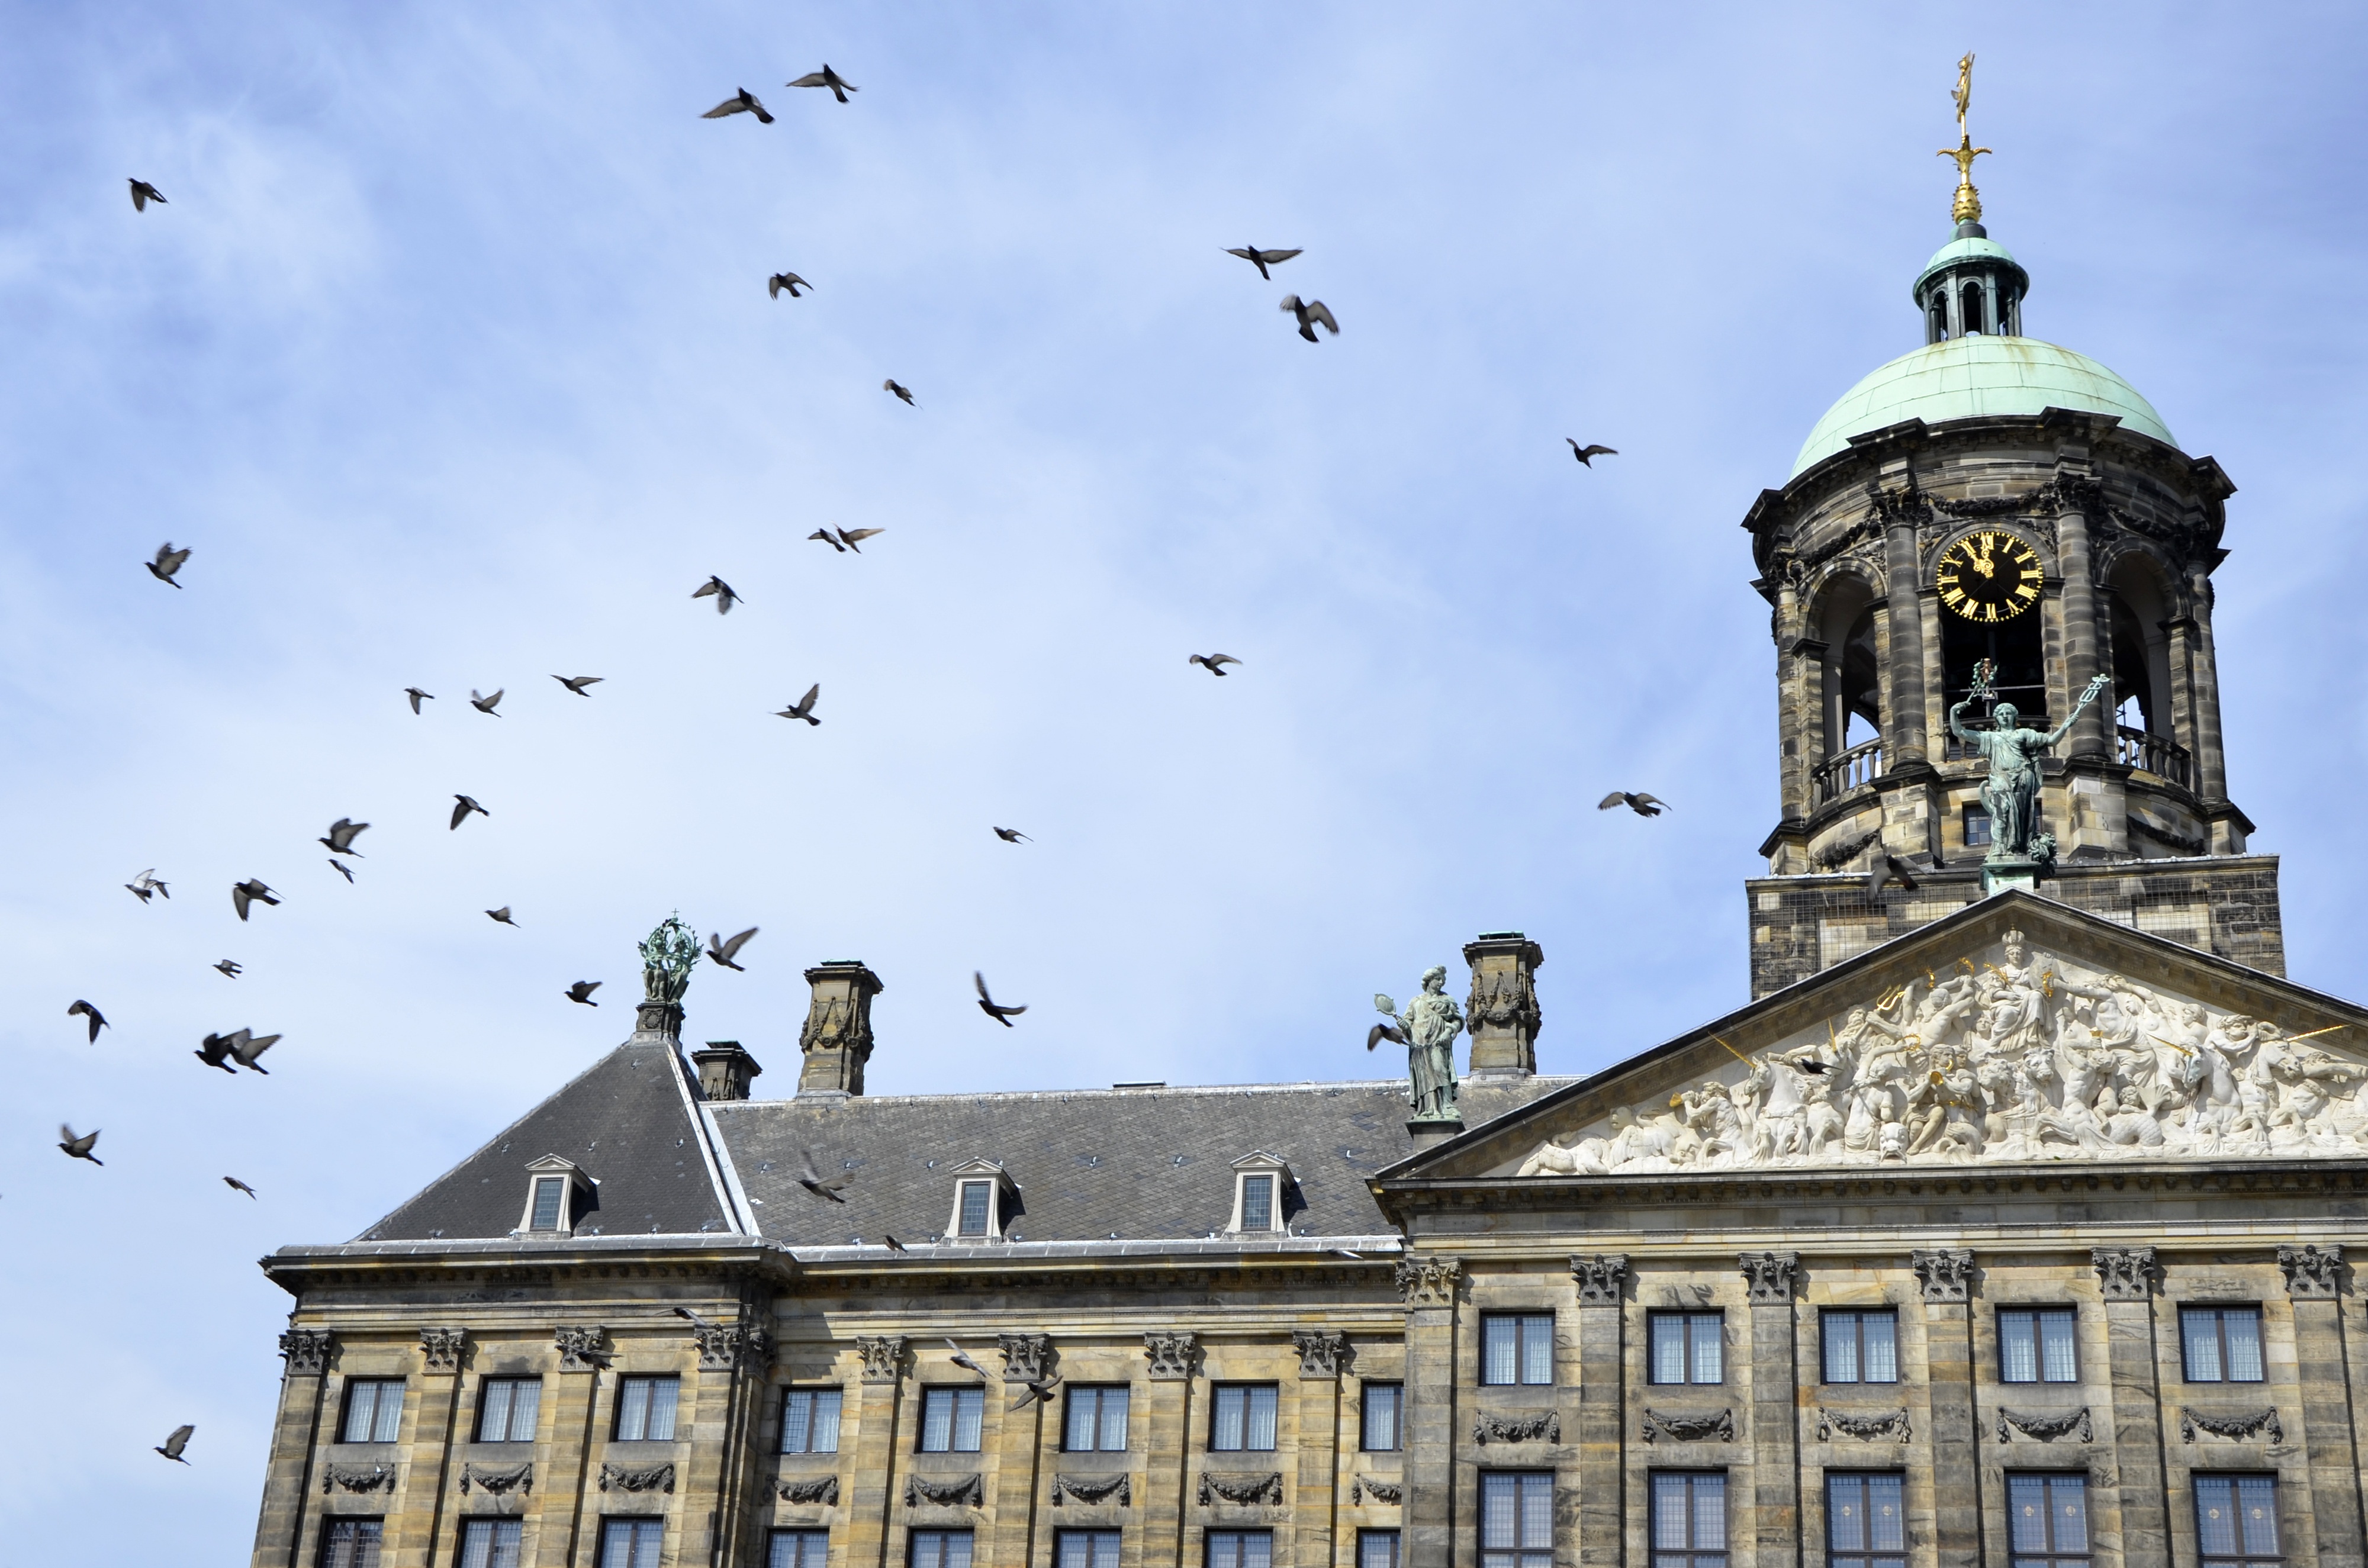
landscape, hiking, building, city, vacation, travel, walk, europe, tower, holiday, landmark, church, place of worship, amsterdam, netherlands, steeple, views